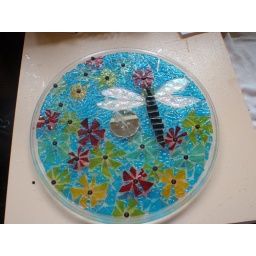
May put some glass beads or something around the mirror after grouting